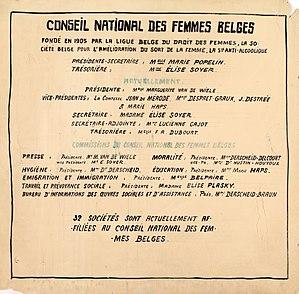
Panneau présentant les membres du Conseil national des Femmes Belges